HaMerotz LaMillion 1

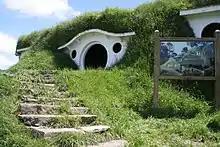
Teams visited the Hobbiton Movie Set near Matamata, New Zealand, one of the locations used for filming "The Lord of the Rings" movie trilogy.

In this leg's Roadblock, one team member had to herd three sheep into a small fenced area to receive their next clue.